Hedemora Gamla Theater

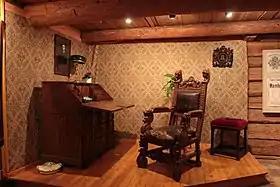
Small museum of actor and showman August Lindberg on the middle floor.

Teaterladan ("theatre barn"), officially Hedemora Gamla Theater (old Swedish spelling of "Old Theatre of Hedemora"), is a theatre and a listed building in Hedemora, Dalarna County, Sweden. It was built somewhere between 1826 and 1829 by a Hedemora wholesale dealer as a combined warehouse in the bottom two levels and theatre in the third level. The first performance at the stage was a play performed by A. P. Bergmans Sällskap on February 1, 1829. The middle level also had dressing rooms.